Bihara

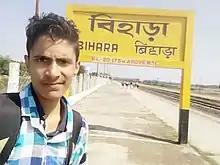
Bihara Station Selfie (Person)

Bihara Railway Station is situated in Chandranathpur, Assam. Station code of Bihara is BHZ. Here are some trains that are passing through Bihara railway station like